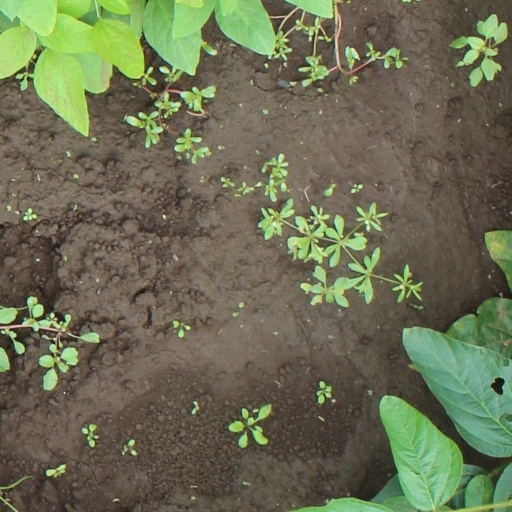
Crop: soybean